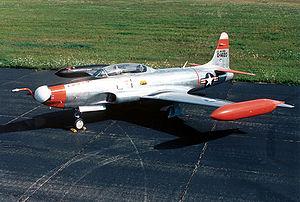
Le Lockheed T-33 Silver Star est un avion d'entraînement construit par les États-Unis à partir de la fin des années 1940. Il s'agit en fait d'un développement du Lockheed P-80/F-80 Shooting Star, désigné initialement TP-80C/TF-80C. Construit à plus de 6 500 exemplaires, le T-33 a été utilisé pour former les pilotes d'une trentaine de pays différents et, malgré son âge, reste encore utilisé un peu partout dans le monde.